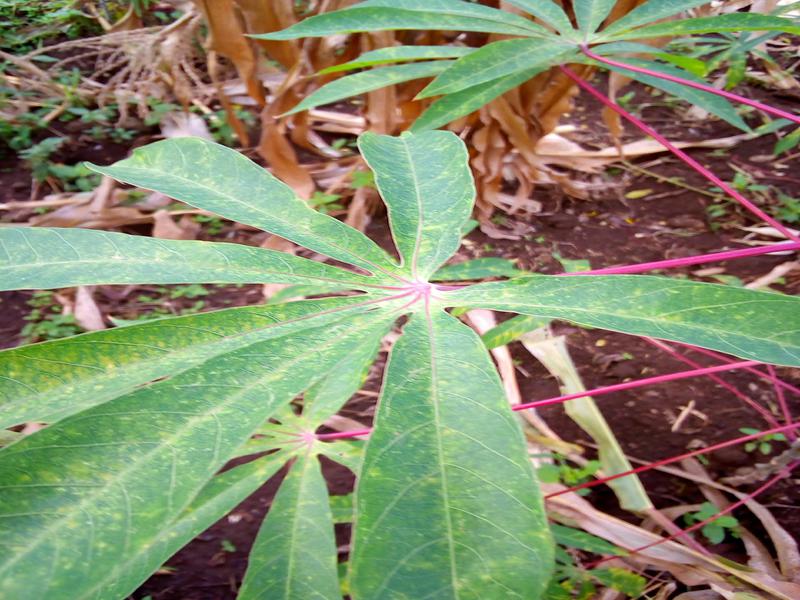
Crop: cassava
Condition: green_mottle